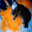
Label: cat